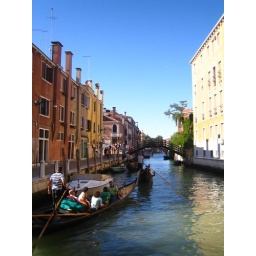
the blue sky and the blue rivers in Venice can always take my breath away...Just like that!